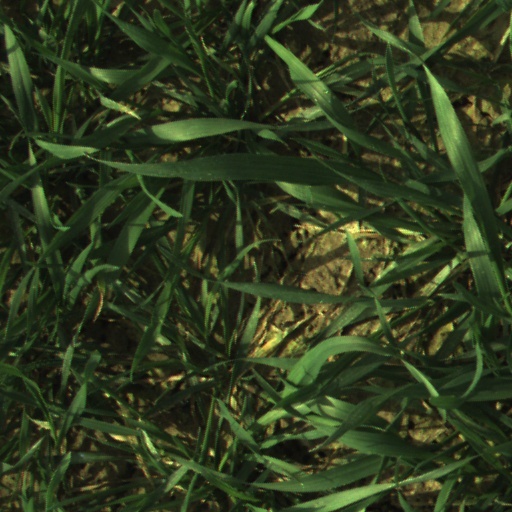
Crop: wheat